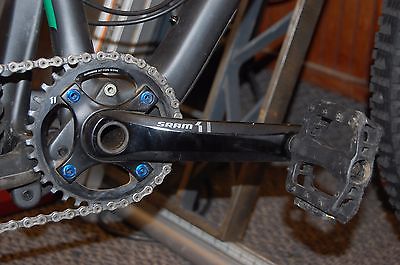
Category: bicycle